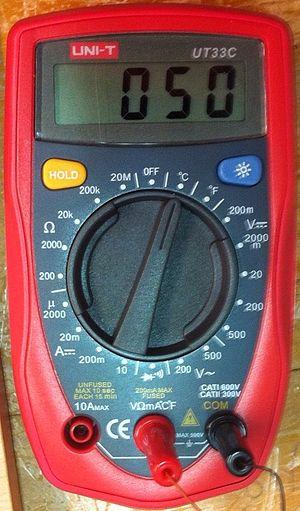
Multimètre UNI-T UT33C Polski: Miernik uniwersalny UNI-T UT33C